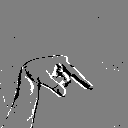
ASL letter: q